Kaeng hang le

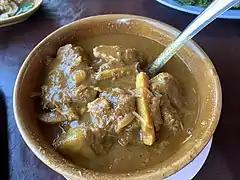
Burmese curry in Chiang Rai

Kaeng hang le is a rich Northern Thai pork curry. "Hang le" curry is very popular in Northern Thailand, well-known as a specialty of the region. It differs from traditional northern Thai curries in several respects: it is typically eaten with long-grained rice, not sticky rice, and uses dried spices, which are commonly used in Burmese, but not northern Thai curries. The curry is commonly served as a festive dish in northern Thailand.